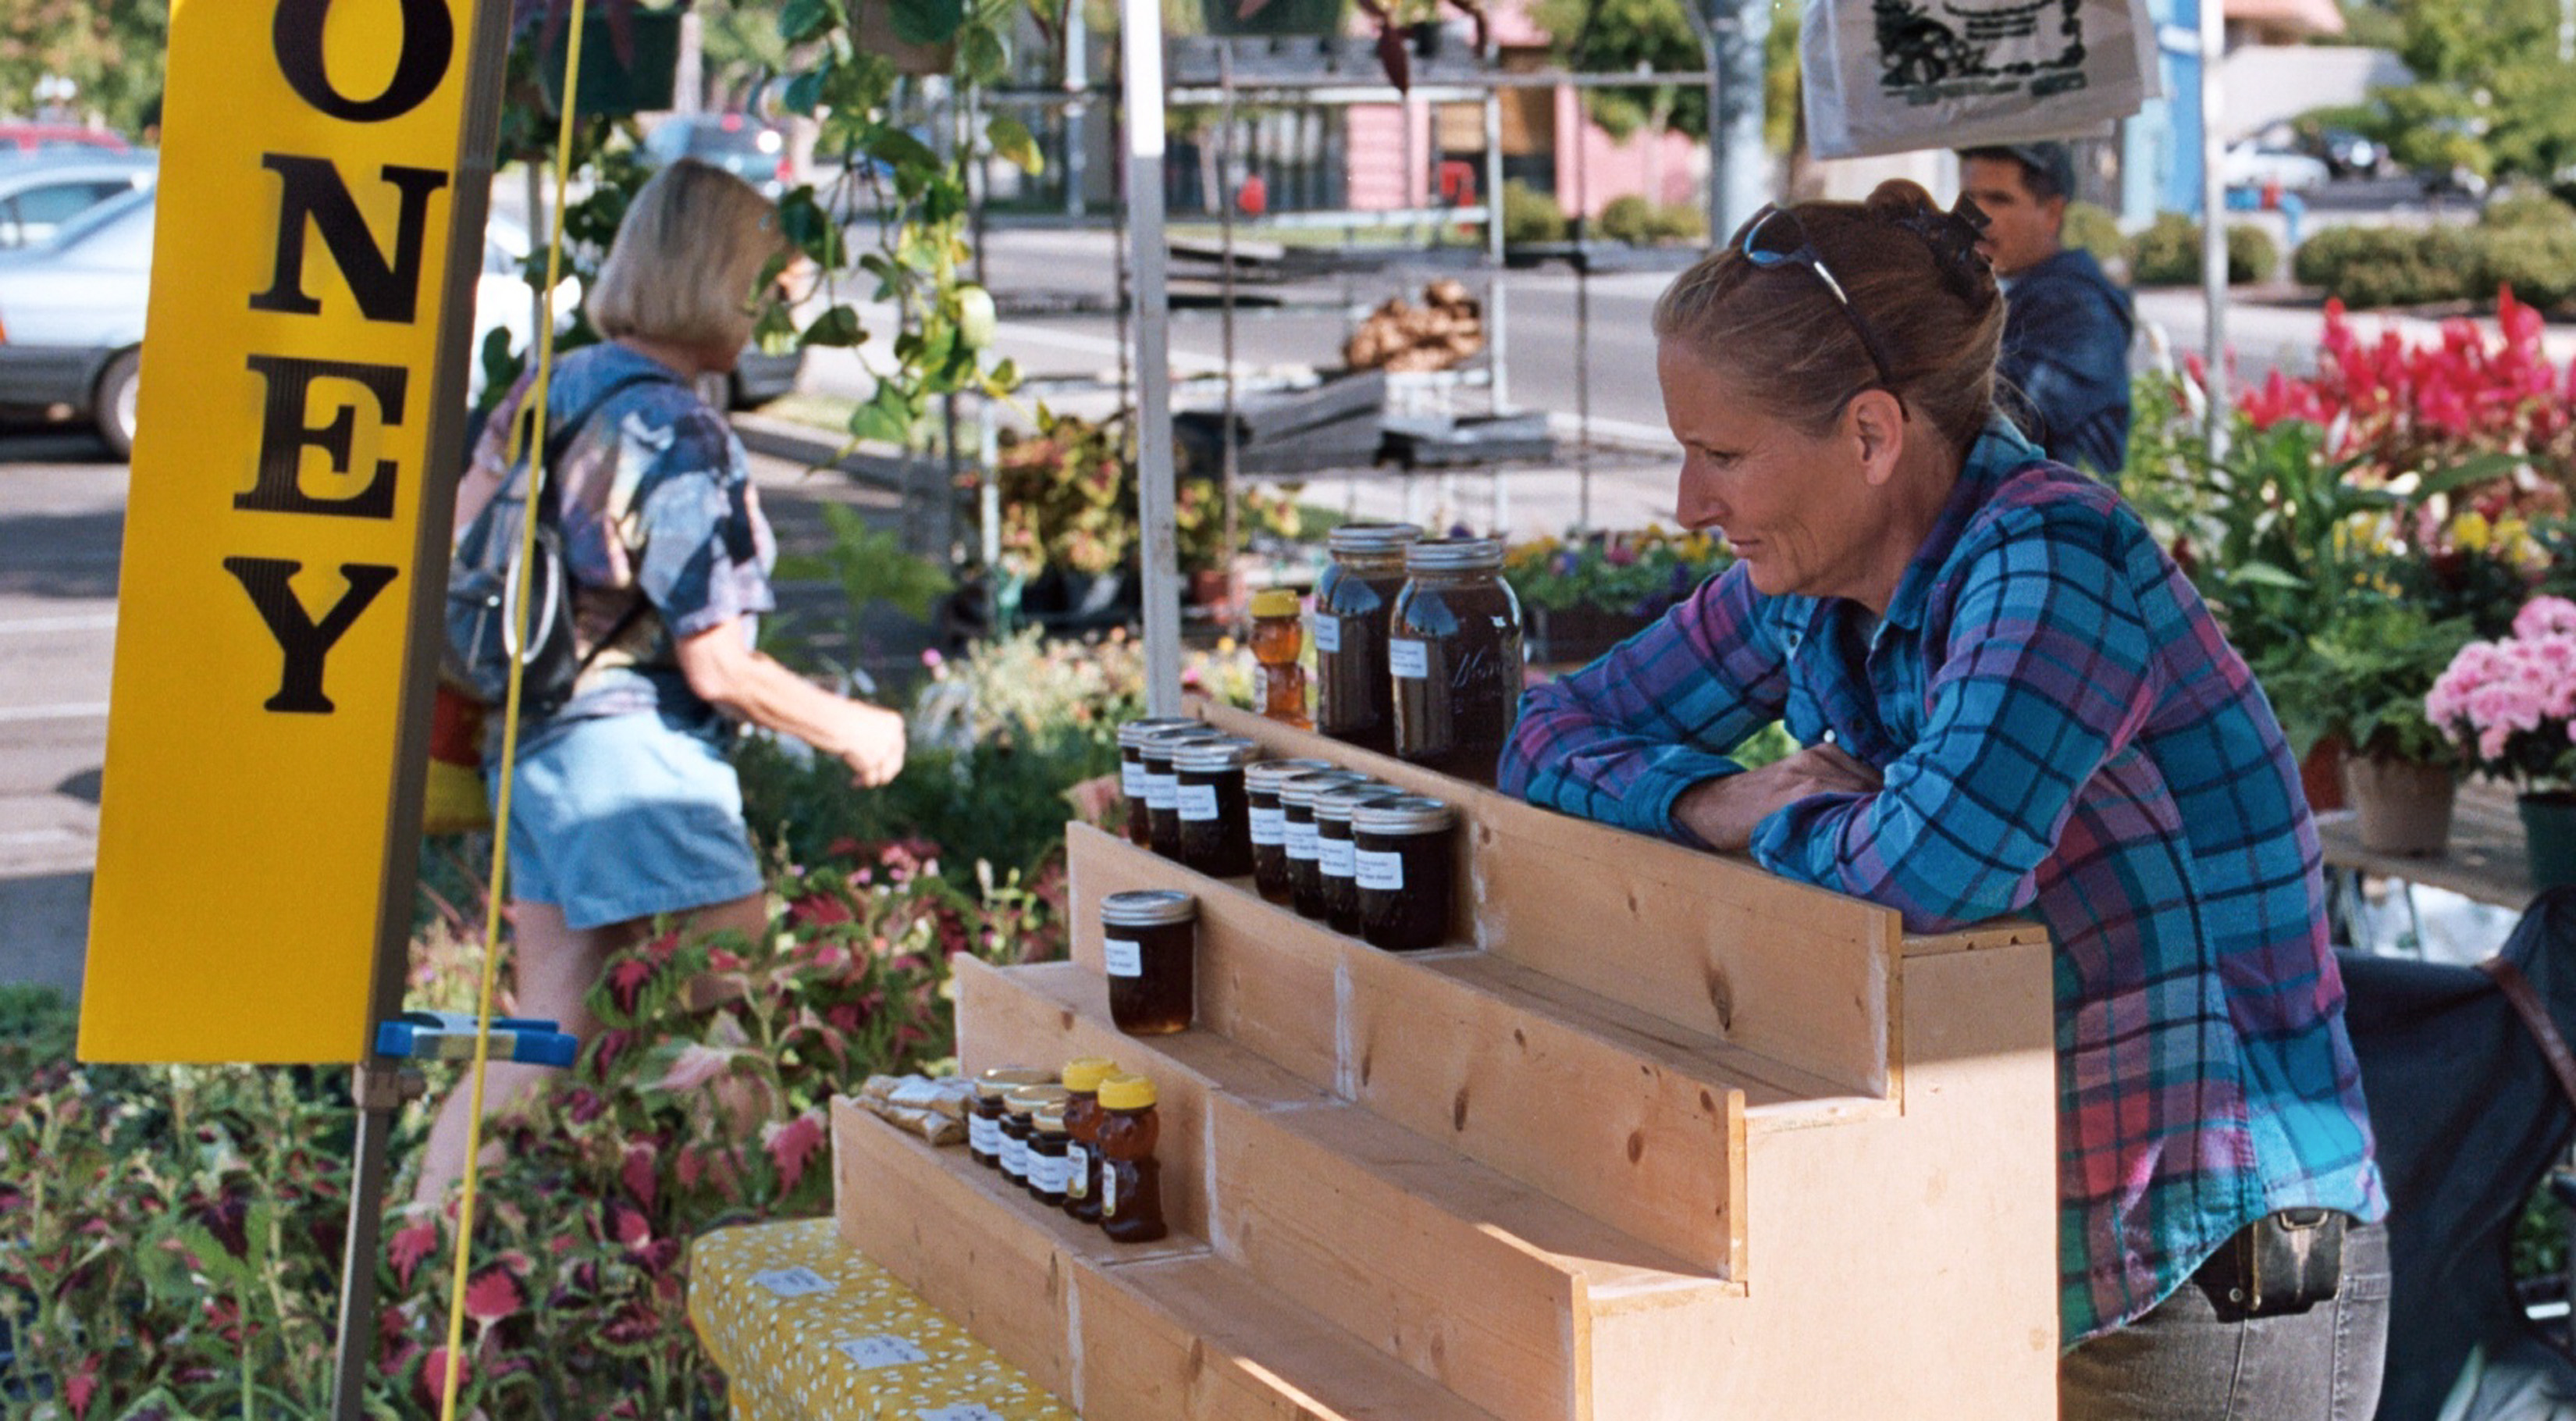
city, film, vendor, market, marketplace, public space, kodak, 160, human settlement